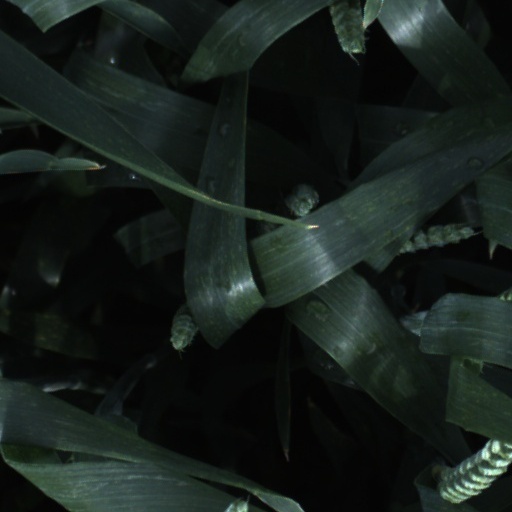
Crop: wheat